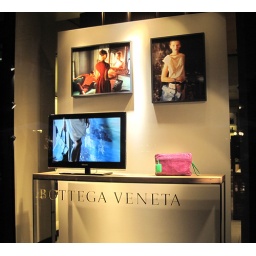
delft cocco lave bag and gladiola orchid ayers clutch featured in new multimedia window display